Naomi Henrik

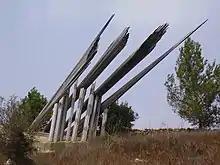
Monument for the Pathbreakers to Jerusalem

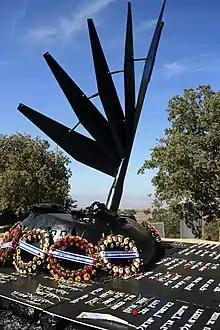
Monument to the Martyrs of the 679th Brigade

1962: she won the competition for the monument at Yad Vashem "to symbolize the heroism of the Jews during the Holocaust" (The runner-up was Nathan Rapoport), but unfortunately her project was never realized and eventually in 1970 the by Buky Schwartz was erected instead.